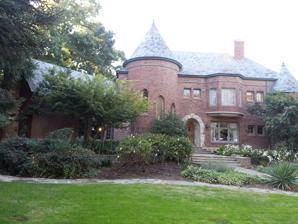
Building: Hawke Castle
Country: United States of America
Year built: 1929
Hawke Castle Hawke Castle in 2013, Modesto, California General information Architectural style Norman Town or city 115 Magnolia Street Modesto , California Country United States Coordinates 37°38′47″N 120°59′47″W / 37.646303°N 120.99645°W / 37.646303; -120.99645 Completed 1929 Cost $200,000 Client Edwin Hawke Technical details Size 4,164 sq ft The Hawke Castle is a historic residence in Modesto, California built in the Norman style in 1929. The home was occupied by Mr. Edward Hawke, who was manager of the Modesto J. C. Penney store at the time. After his death, Mrs. Hawke sold it to engineer Al Goldschmidt and his wife schoolteacher Dorothea Goldschmidt. Next came Dr. Burnett Tonge and wife, Bertha. The house is now property of the Thayer Family Trust. The residence has six bedrooms and four bathrooms, fully designed living area in basement and attic. In 2018, it was rated as one of the top seven places to visit in Modesto during MADWEEK by the Modesto Bee. References